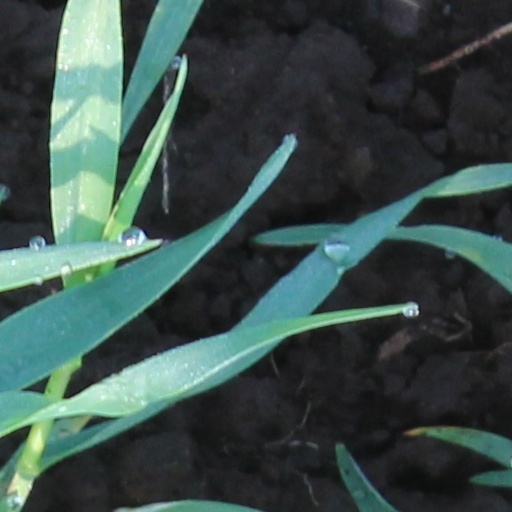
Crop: wheat